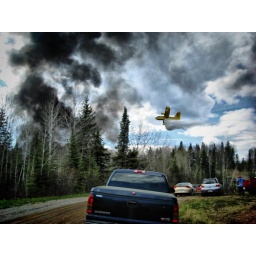
water bombers called in to stop forest fire that may start from house fire.The approach....and drop.